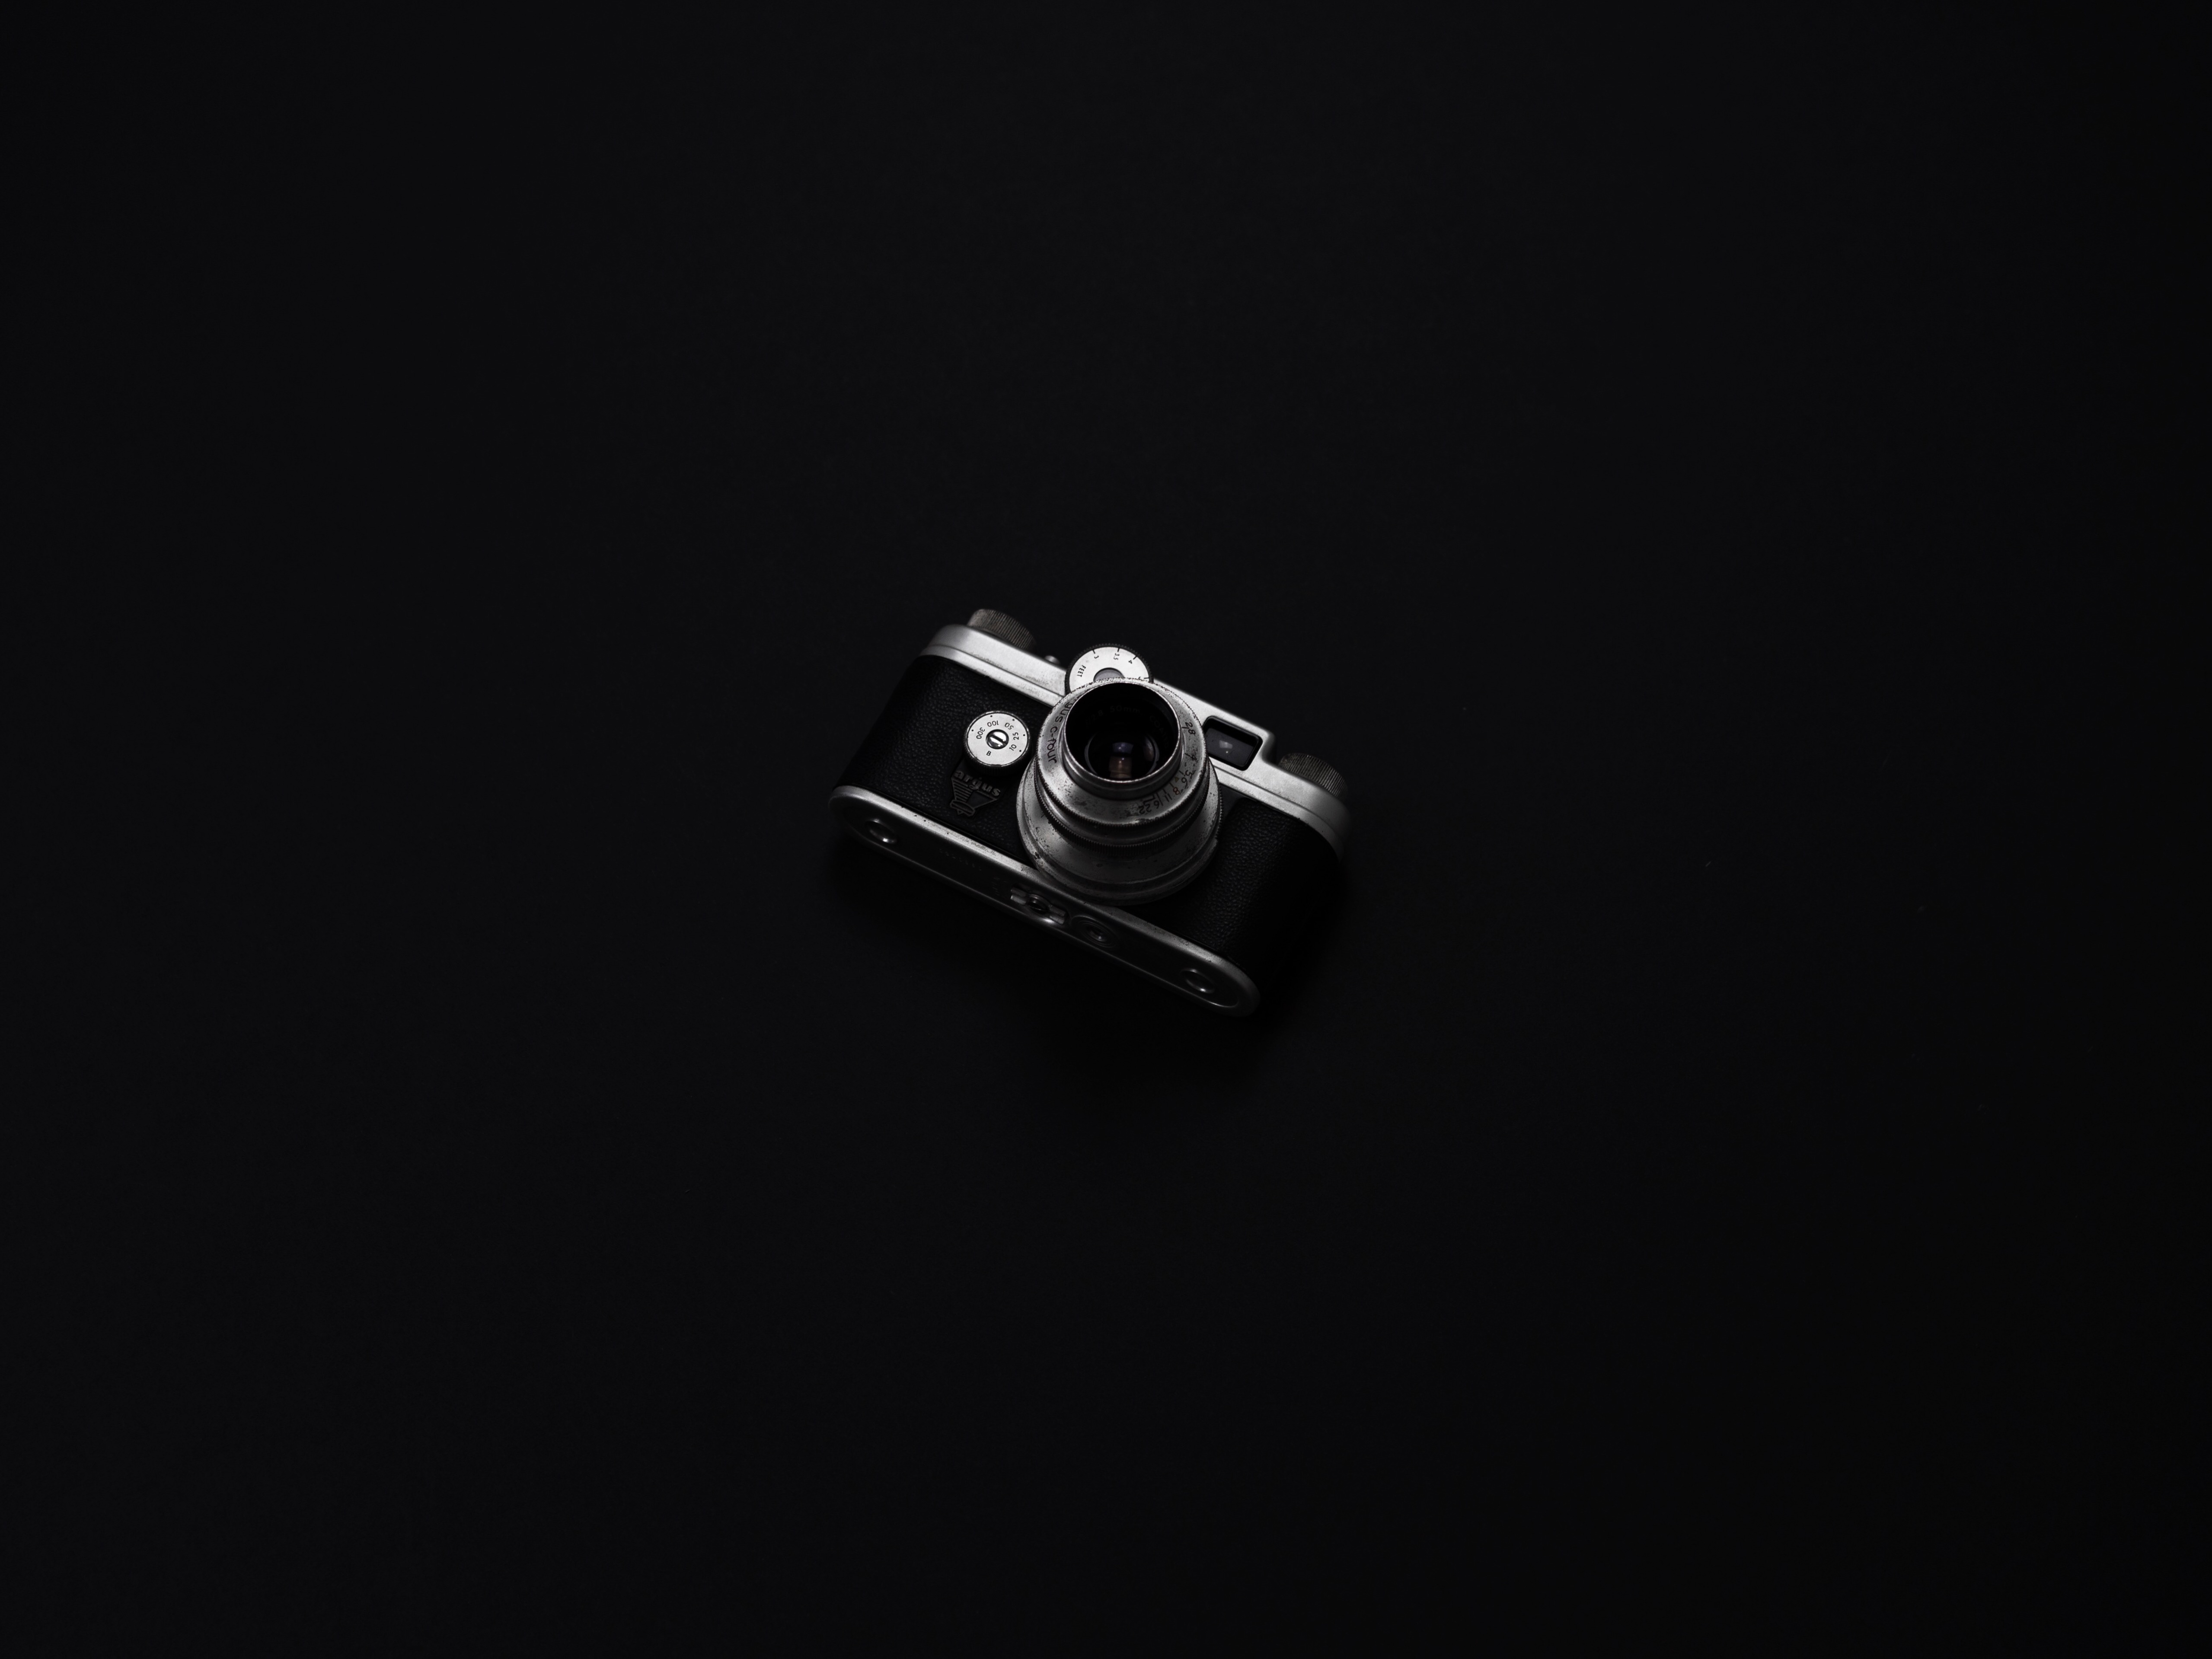
hand, camera, ring, black, brand, jewellery, font, fashion accessory